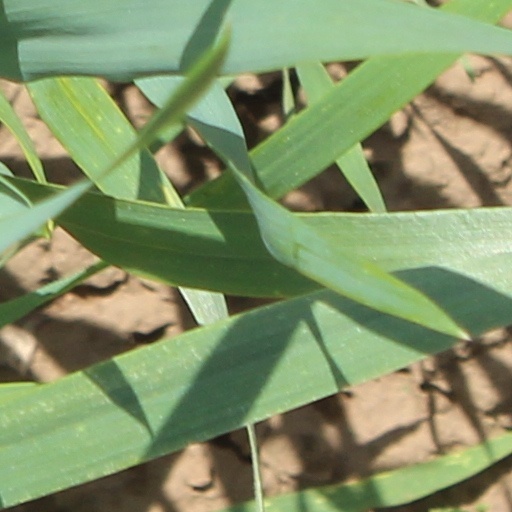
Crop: wheat